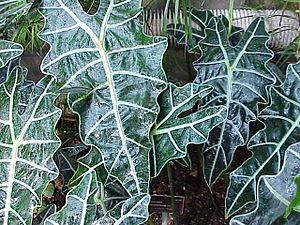
Alocasia sanderiana est une plante qu'on retrouve en zone indomalaise.